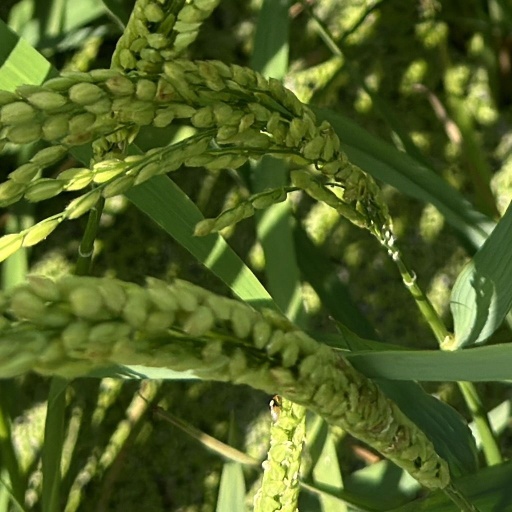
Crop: rice